Beekeeping

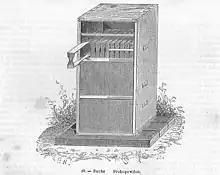
Prokopovych's beehive system

The differences in hive dimensions are insignificant in comparison to the common factors in these hives: they are all square or rectangular; they all use movable wooden frames; and they all consist of a floor, brood-box, honey super, crown-board and roof. Hives have traditionally been constructed from cedar, pine or cypress wood but in recent years, hives made from injection-molded, dense polystyrene have become increasingly common. Hives also use queen excluders between the brood-box and honey supers to keep the queen from laying eggs in cells next to those containing honey intended for consumption. With the 20th-century advent of mite pests, hive floors are often replaced, either temporarily or permanently, with a wire mesh and a removable tray.